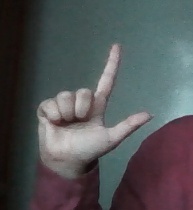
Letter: laam